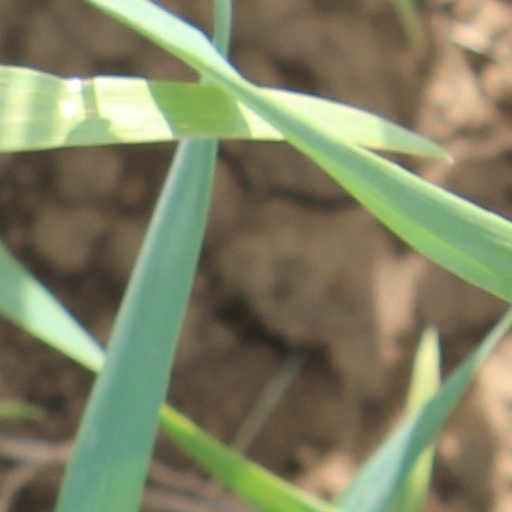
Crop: wheat